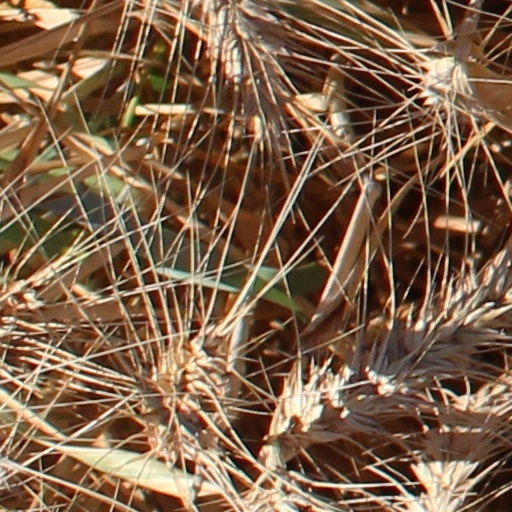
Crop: wheat